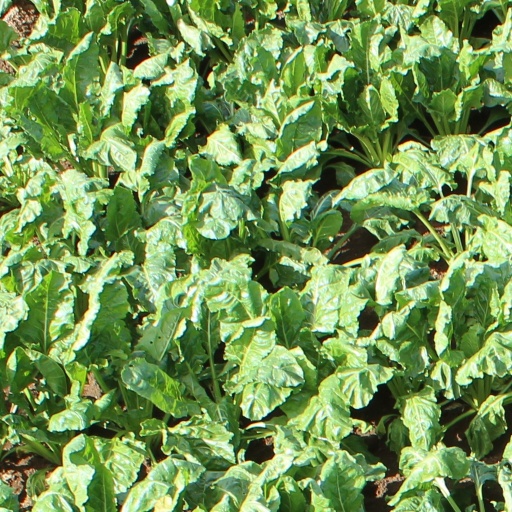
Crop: sugar beet